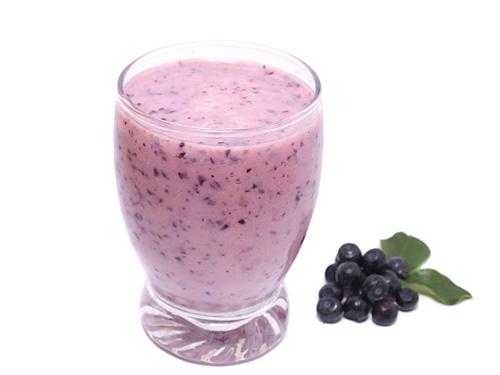
Label: Blueberry